Aircraft handler

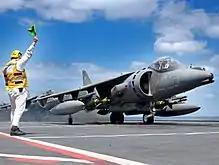
An Aircraft Handler with a Harrier GR7A preparing to take off from in the Gulf of Oman in 2005

An aircraft handler is a member of the Aircraft Handling branch in the Royal Navy of the British Armed Forces. Aircraft Handlers are responsible for the safe movement, launching (taking off) and recovering (landing) of all aircraft on board ships within the Royal Navy and some of the Royal Fleet Auxiliary. They are also responsible for aircraft crash rescue and fire fighting duties on board Royal Navy ships and at Royal Naval Air Stations. The Aircraft Handling branch of the Fleet Air Arm in the Royal Navy was formed in 1945. Beforehand the duties of Aircraft Handlers were performed by members of other branches of the Navy, many of whom transferred to the new branch upon its formation.